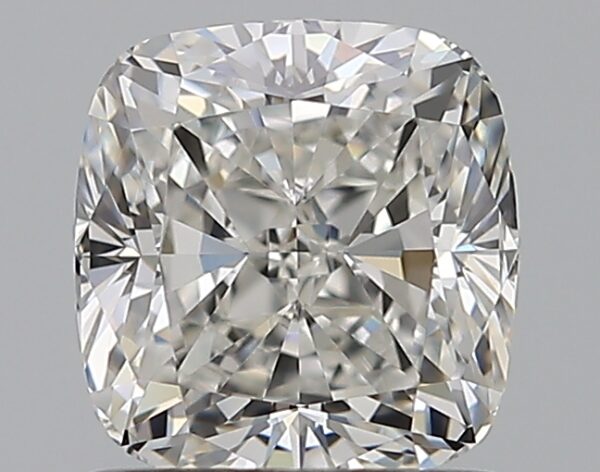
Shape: cushion
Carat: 1.05
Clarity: VVS1
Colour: G
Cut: EX
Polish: EX
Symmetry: EX
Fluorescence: M
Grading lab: GIA
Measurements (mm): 5.89 x 5.63 x 3.81